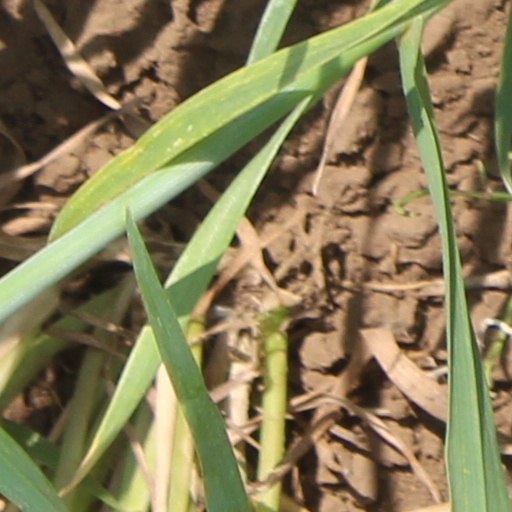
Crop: wheat